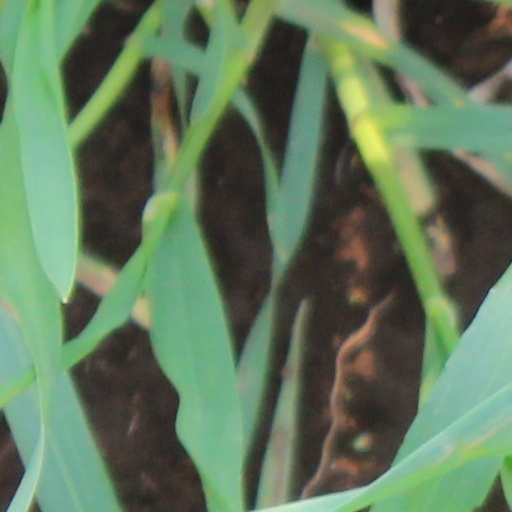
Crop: wheat